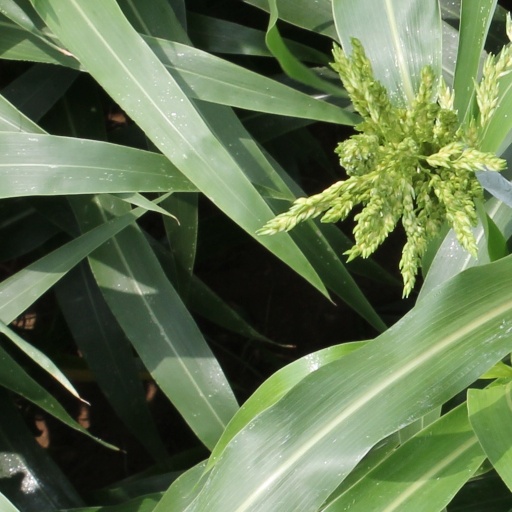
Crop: sorghum